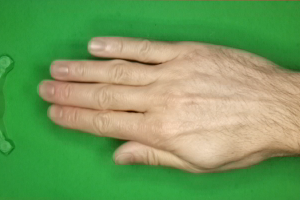
Label: paper